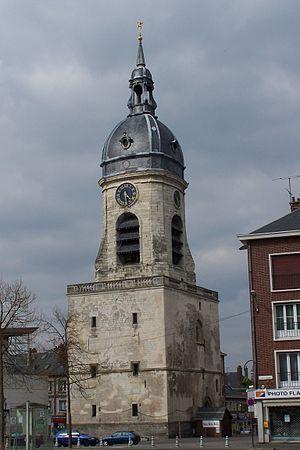
Le beffroi d'Amiens